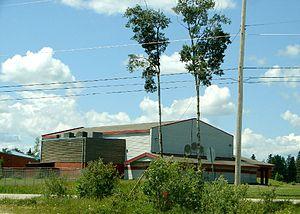
La Première Nation de Constance Lake est une bande indienne de la Première Nation oji-cree du Nord de l'Ontario au Canada. Elle est située sur les rives du lac Constance près de Hearst dans le district de Cochrane. Elle comprend une population totale enregistrée de 1 605 membres avec une ascendance ojibwés et crie dont environ 820 vivent sur une des réserves. Elle possède deux réserves, Constance Lake 92 et English River 66, totalisant une superficie de 7 686 acres. Elle est signataire du Traité 9 et elle fait partie des Premières Nations Matawa et de la Nishnawbe Aski Nation.